UEFA Euro 2016 qualifying Group A

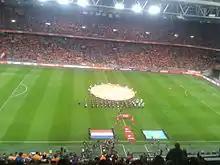
Line-up of the Netherlands–Kazakhstan teams prior to the match

The UEFA Euro 2016 qualifying Group A was one of the nine groups to decide which teams would qualify for the UEFA Euro 2016 finals tournament. Group A consisted of six teams: Netherlands, Czech Republic, Turkey, Latvia, Iceland, and Kazakhstan, where they played against each other home-and-away in a round-robin format.